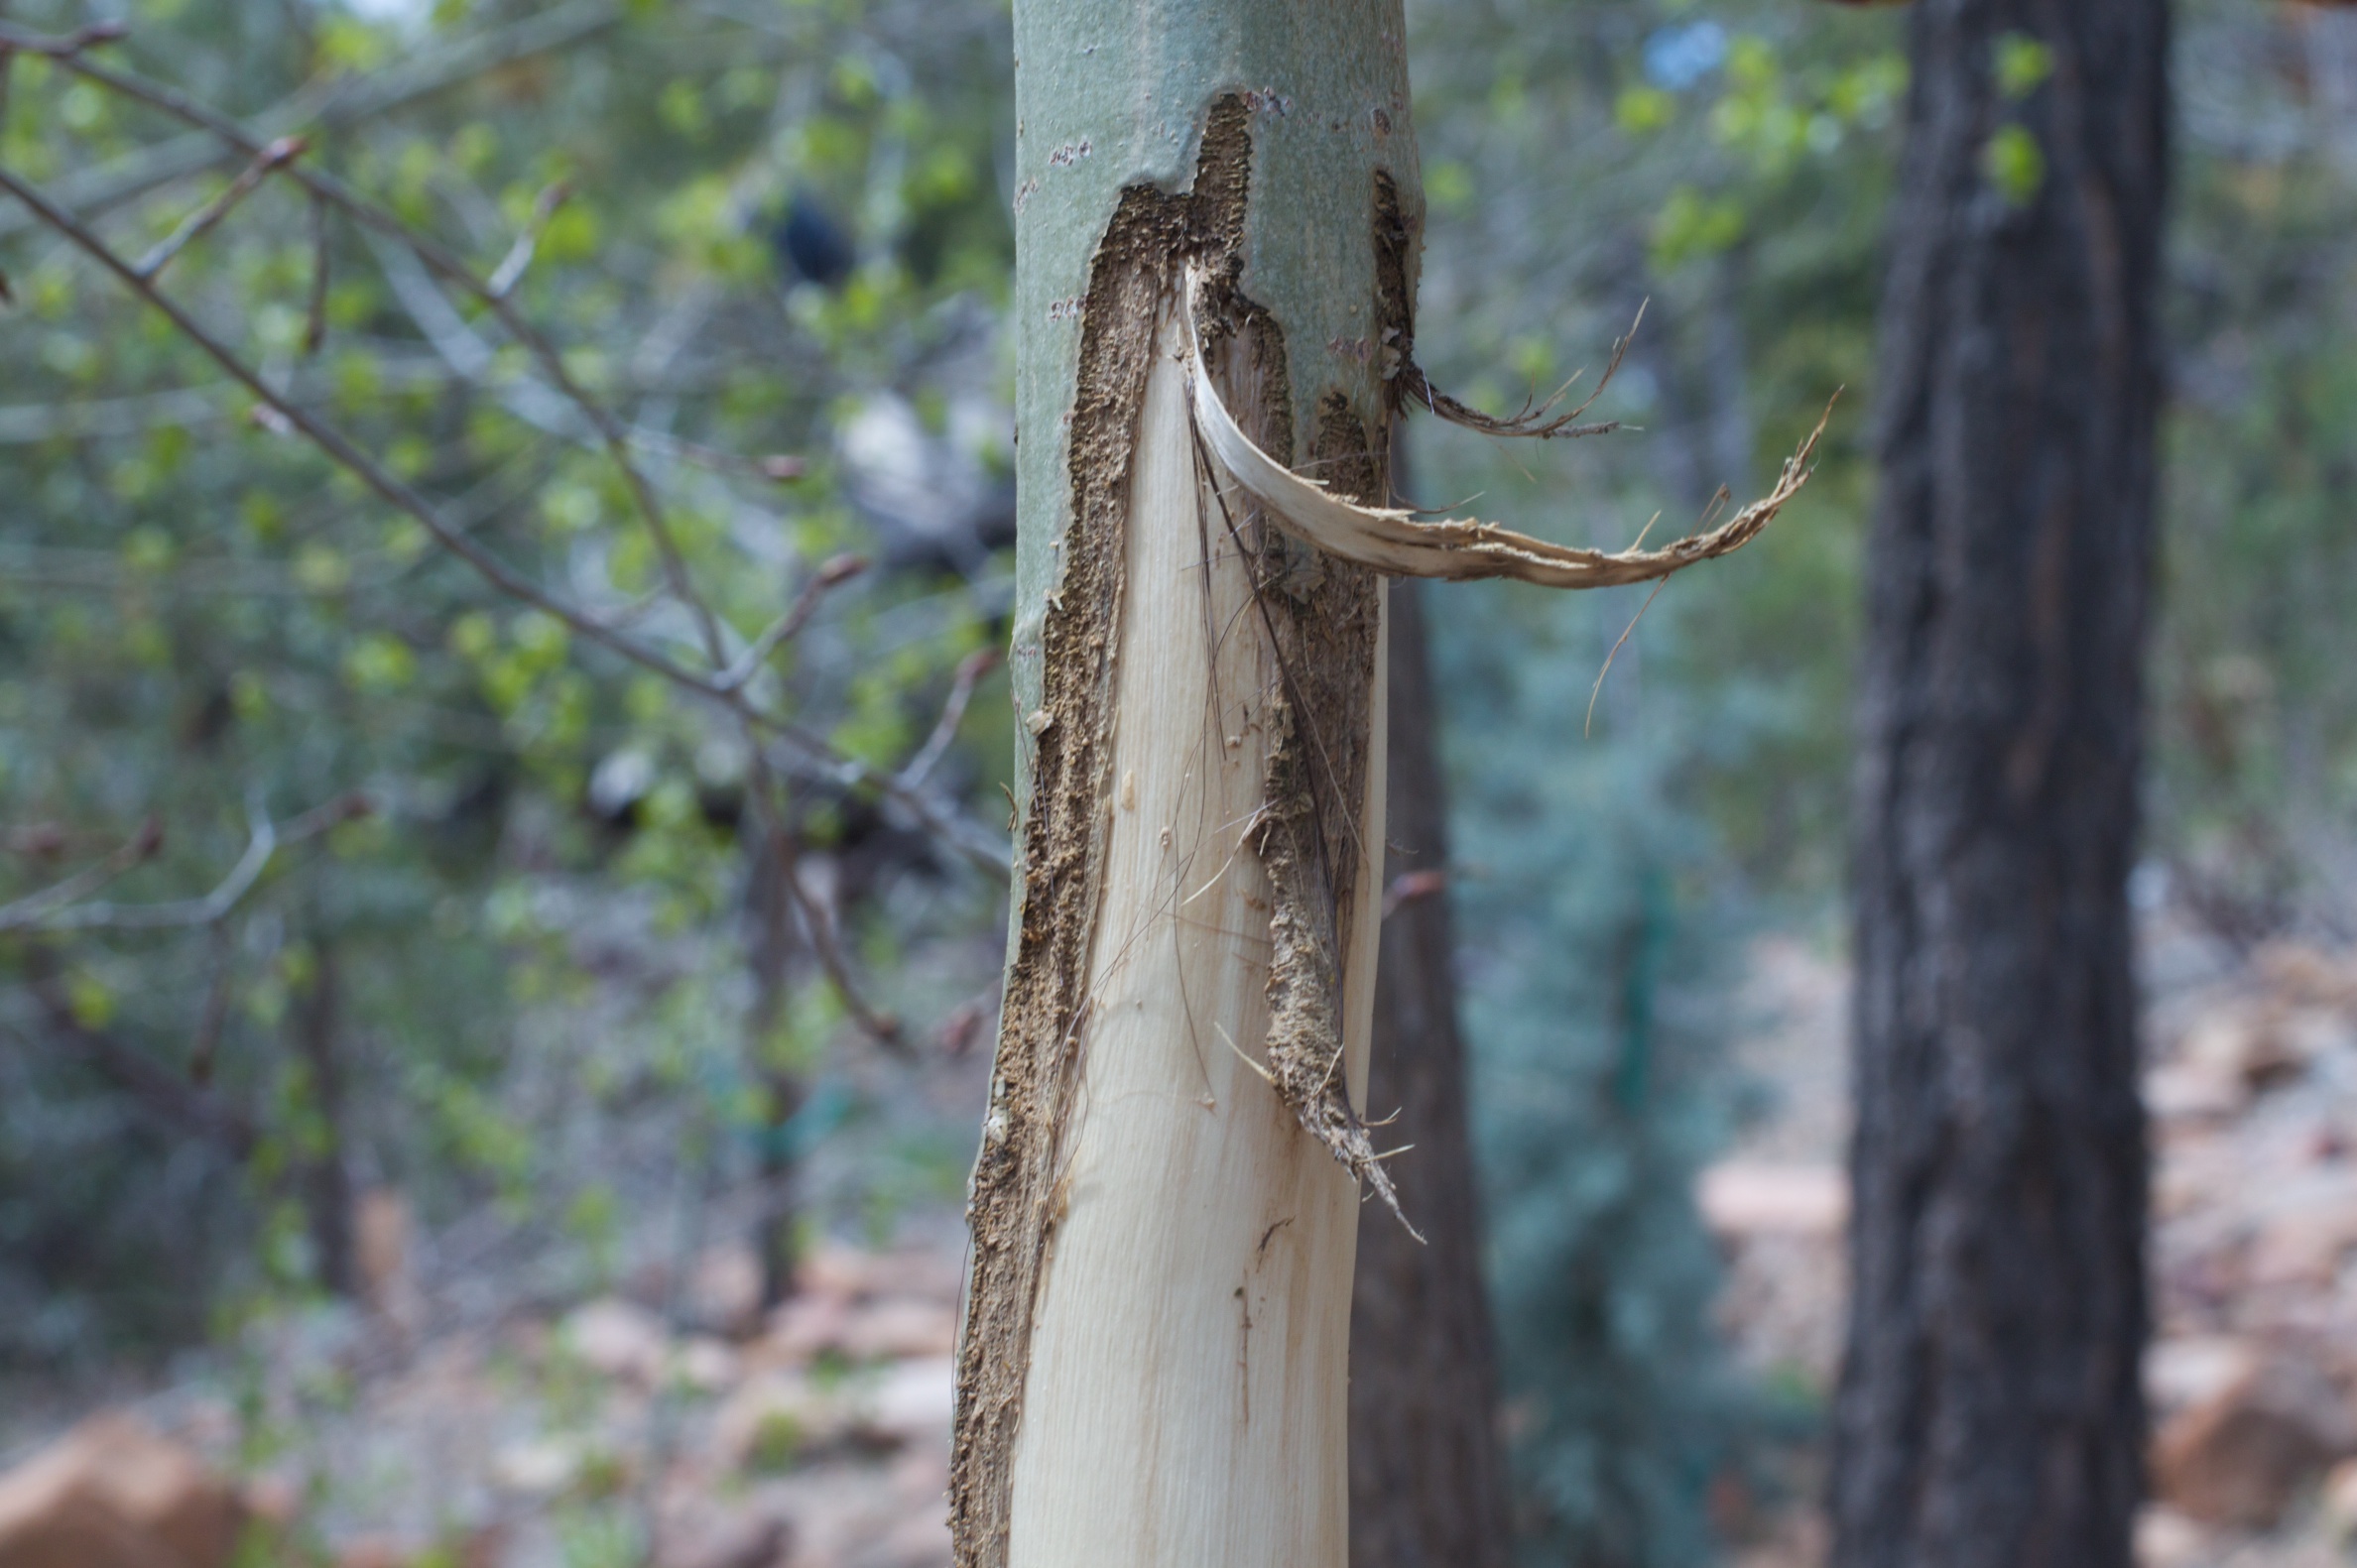
tree, nature, forest, branch, plant, wood, sunlight, leaf, trunk, wildlife, jungle, autumn, flora, fauna, rainforest, woodland, habitat, natural environment, plant stem, woody plant